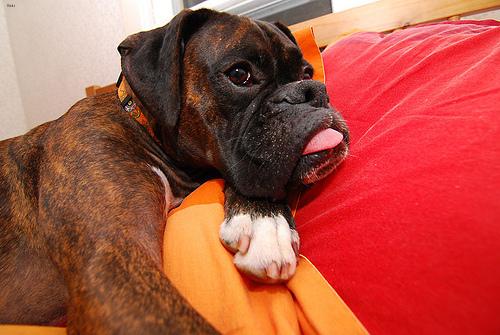
Breed: boxer